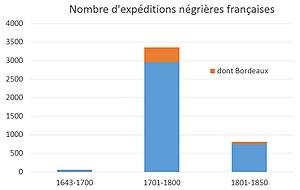
Part des expéditions bordelaises dans la traites française
La traite négrière à Bordeaux est à l'origine de la déportation de près de 150 000 esclaves noirs entre 1672 et 1837. Avec 508 expéditions, Bordeaux se place en deuxième position des ports français, derrière Nantes.